Bayport, New York

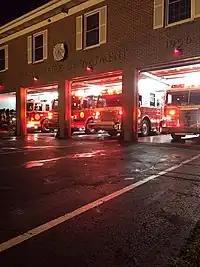
Bayport Fire Department Headquarters

Bayport is a hamlet and census-designated place (CDP) in the Town of Islip, Suffolk County, New York, United States, on Long Island. The population was 8,609 at the 2020 census.